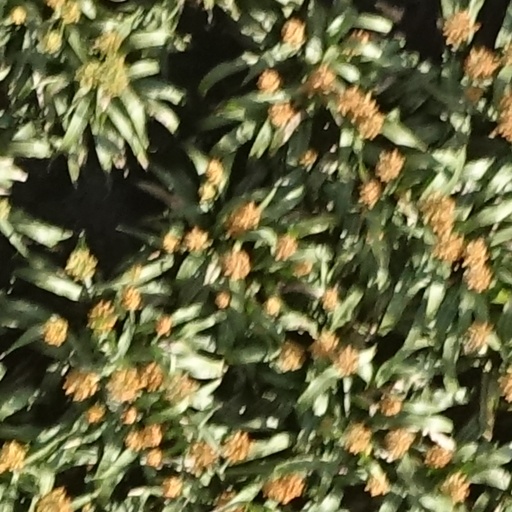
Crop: sorghum